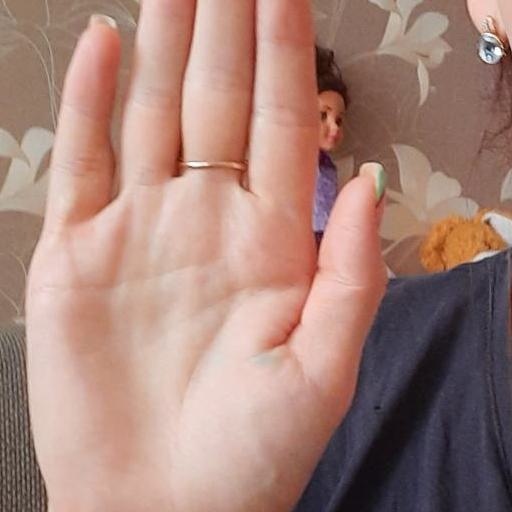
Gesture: stop